Peter II Nowak

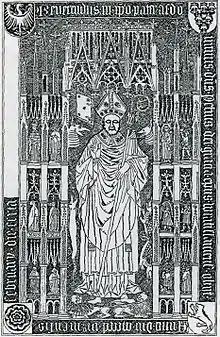
Biskup Piotr Nowak.

Peter II Nowak was a 15th-century Bishop of Wrocław, Poland.